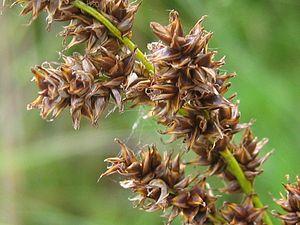
La Laîche paniculée est une espèce de plantes de la famille des Cyperaceae. Elle fait partie du genre Carex.